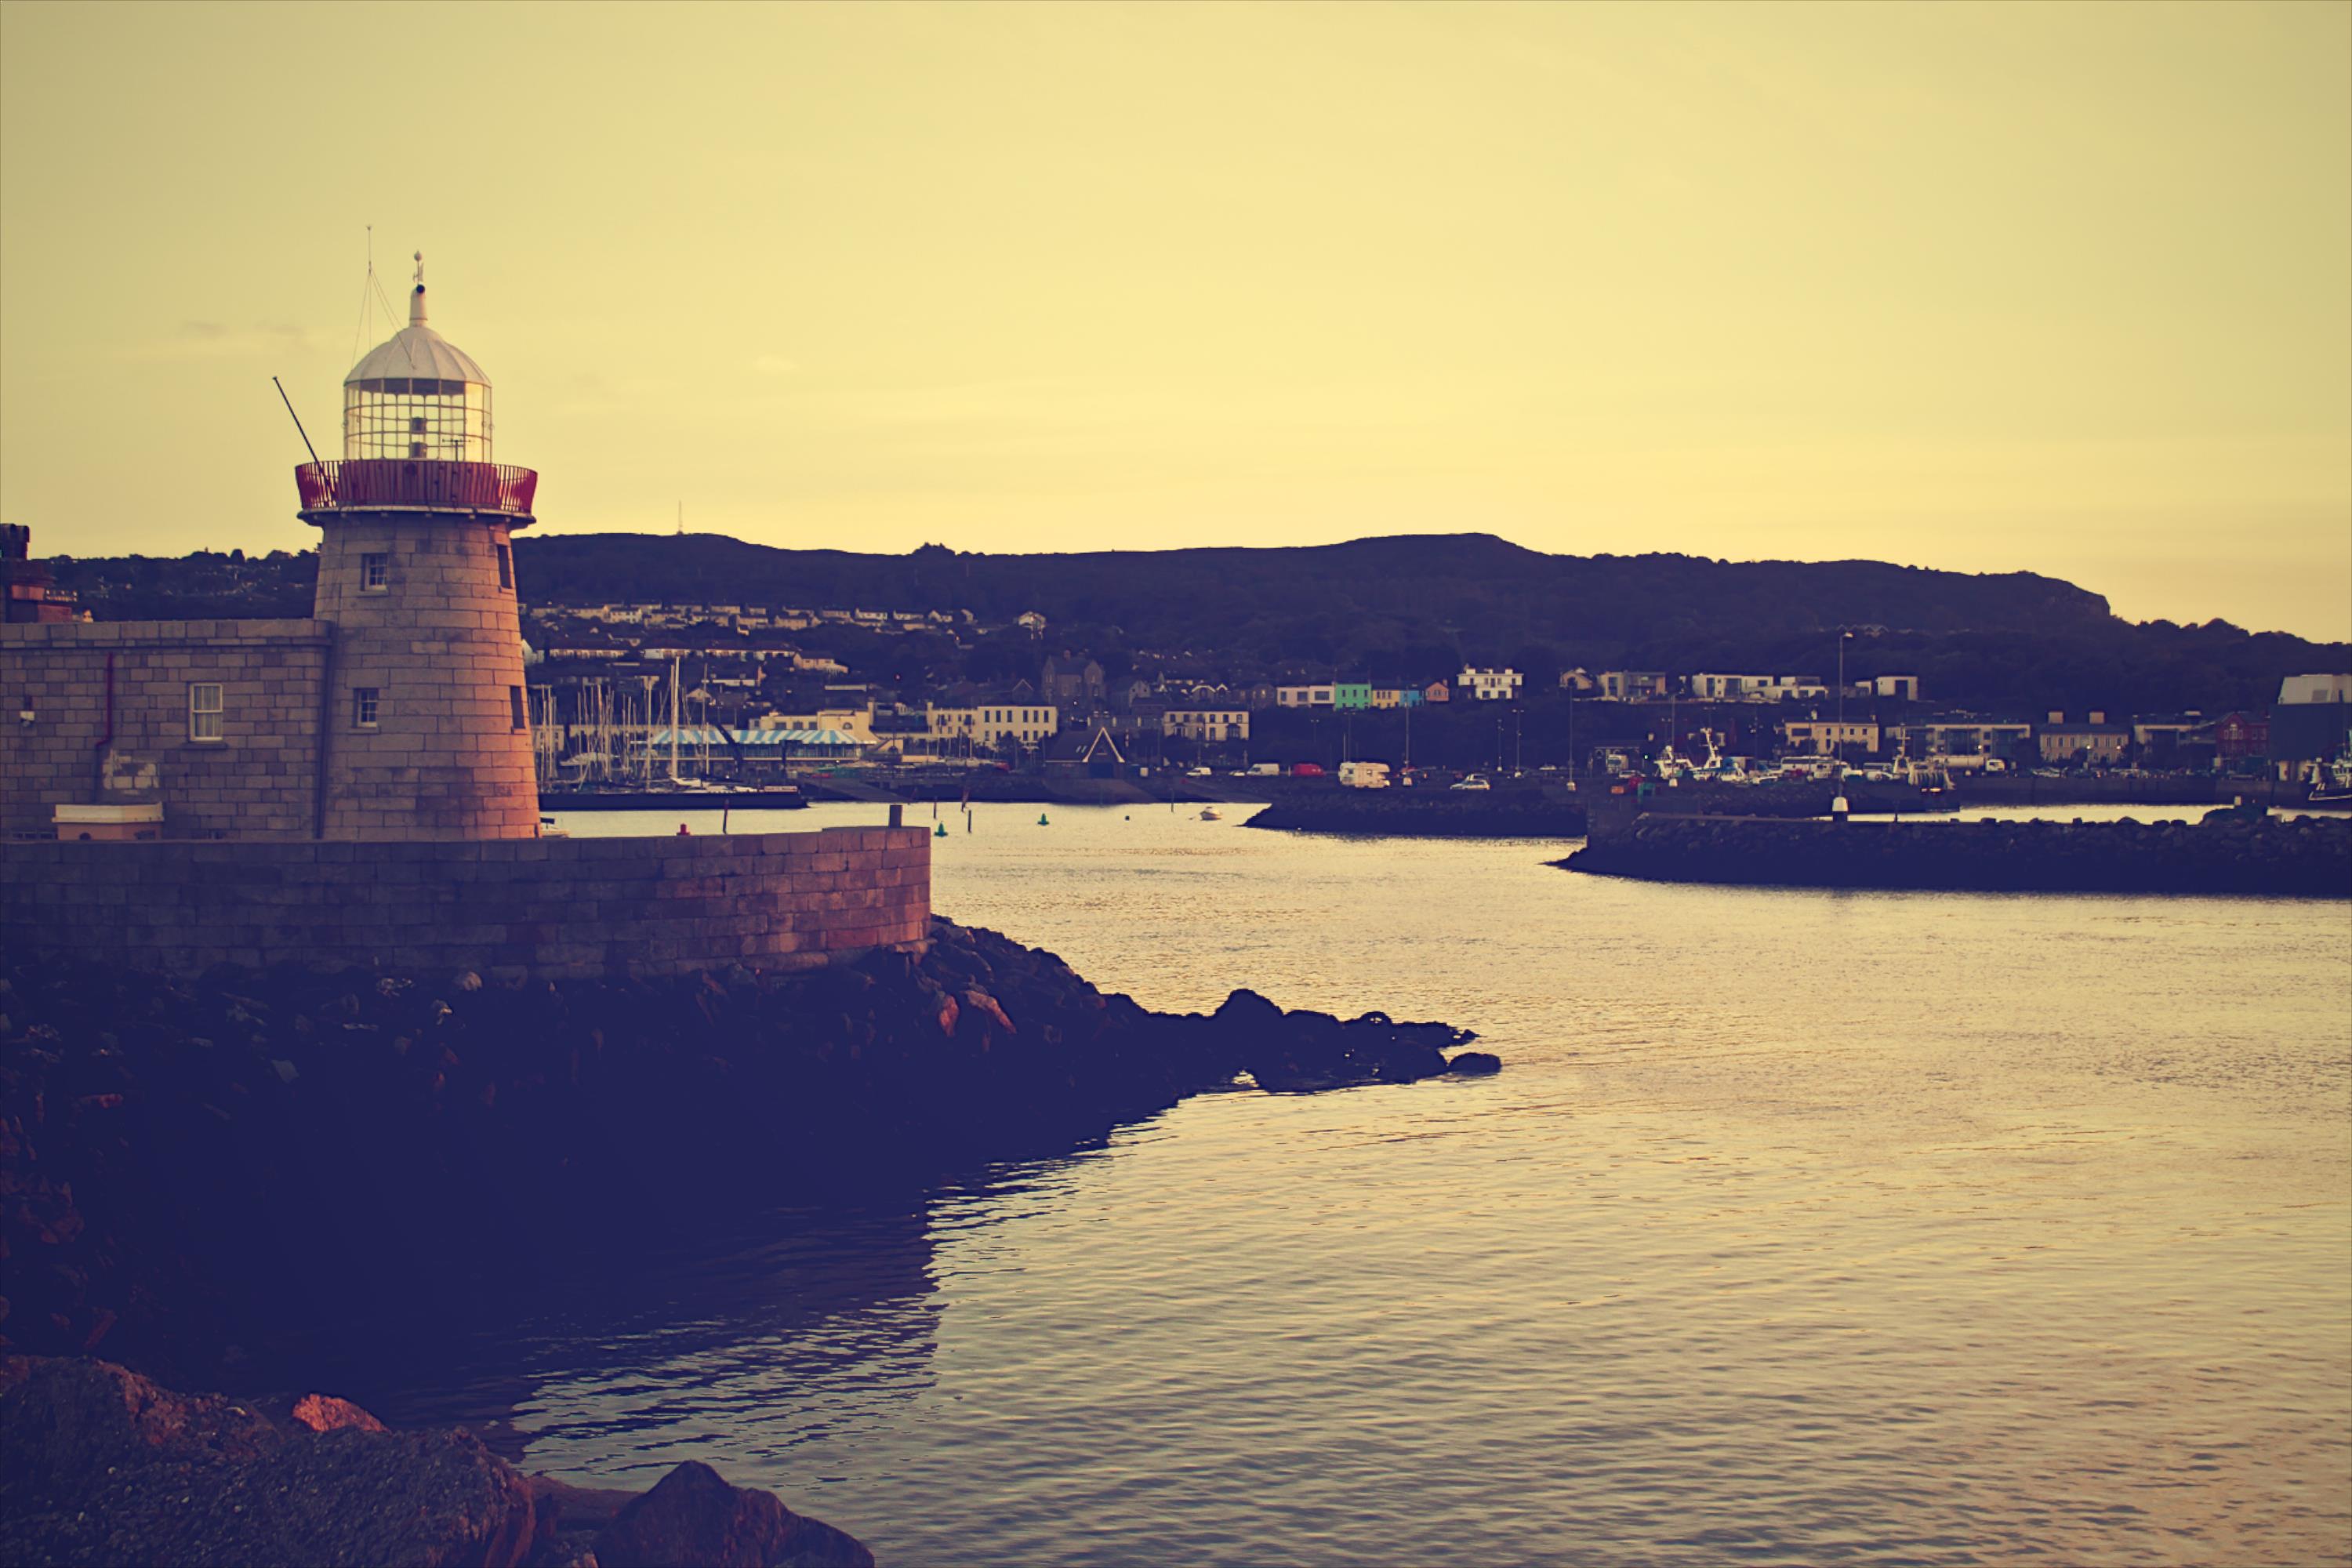
sky, sea, water, horizon, ocean, tower, coast, headland, cloud, promontory, calm, sunset, tourism, evening, lighthouse, architecture, city, fortification, coastal and oceanic landforms, photography, vacation, reflection, bay, dusk, channel